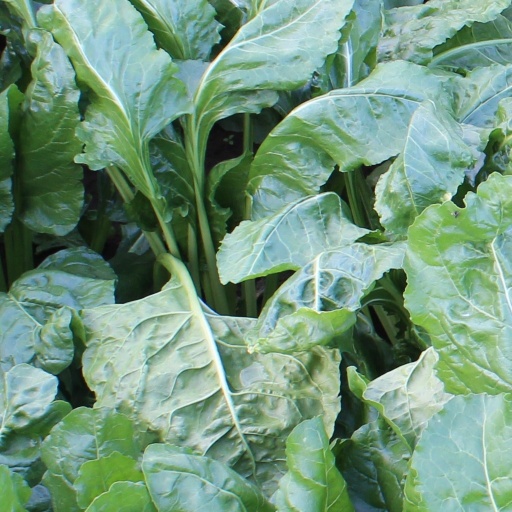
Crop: sugar beet